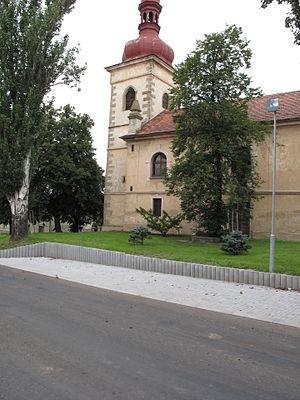
Siřejovice est une commune du district de Děčín, dans la région d'Ústí nad Labem, en Tchéquie. Sa population s'élevait à 271 habitants en 2018.